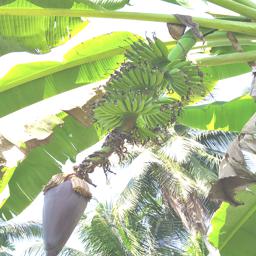
Label: MALBHOG FRUIT